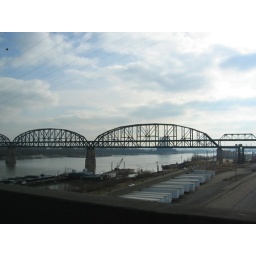
some bridge over the river